Megleno-Romanian language

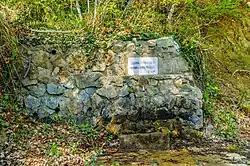
Megleno-Romanian inscription ("the Emperor's Fountain") on a water fountain along the way to Huma, a village in North Macedonia

Much of the vocabulary is of Latin origin, and much of its phonetics and semantics are shared with Aromanian and Romanian: (n.b.: MR=Megleno-Romanian, DR=Daco-Romanian, i.e. Romanian)